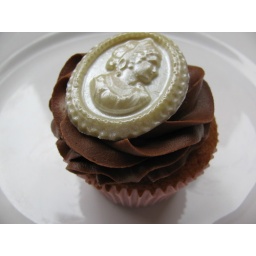
Vanilla cake with rich chocolate truffle frosted cupcakes and a white chocolate cameo dusted in pearl - romaaaaaaance, darling!